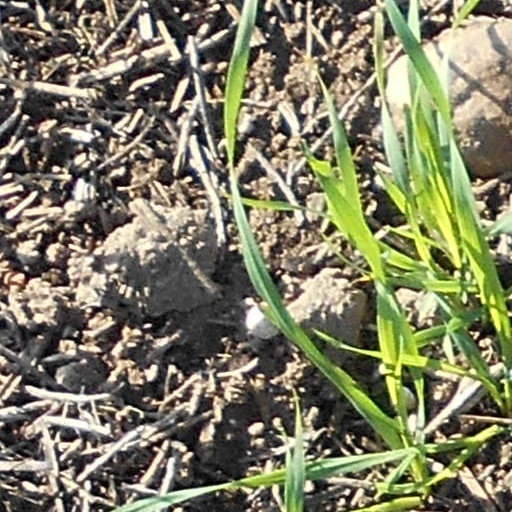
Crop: wheat